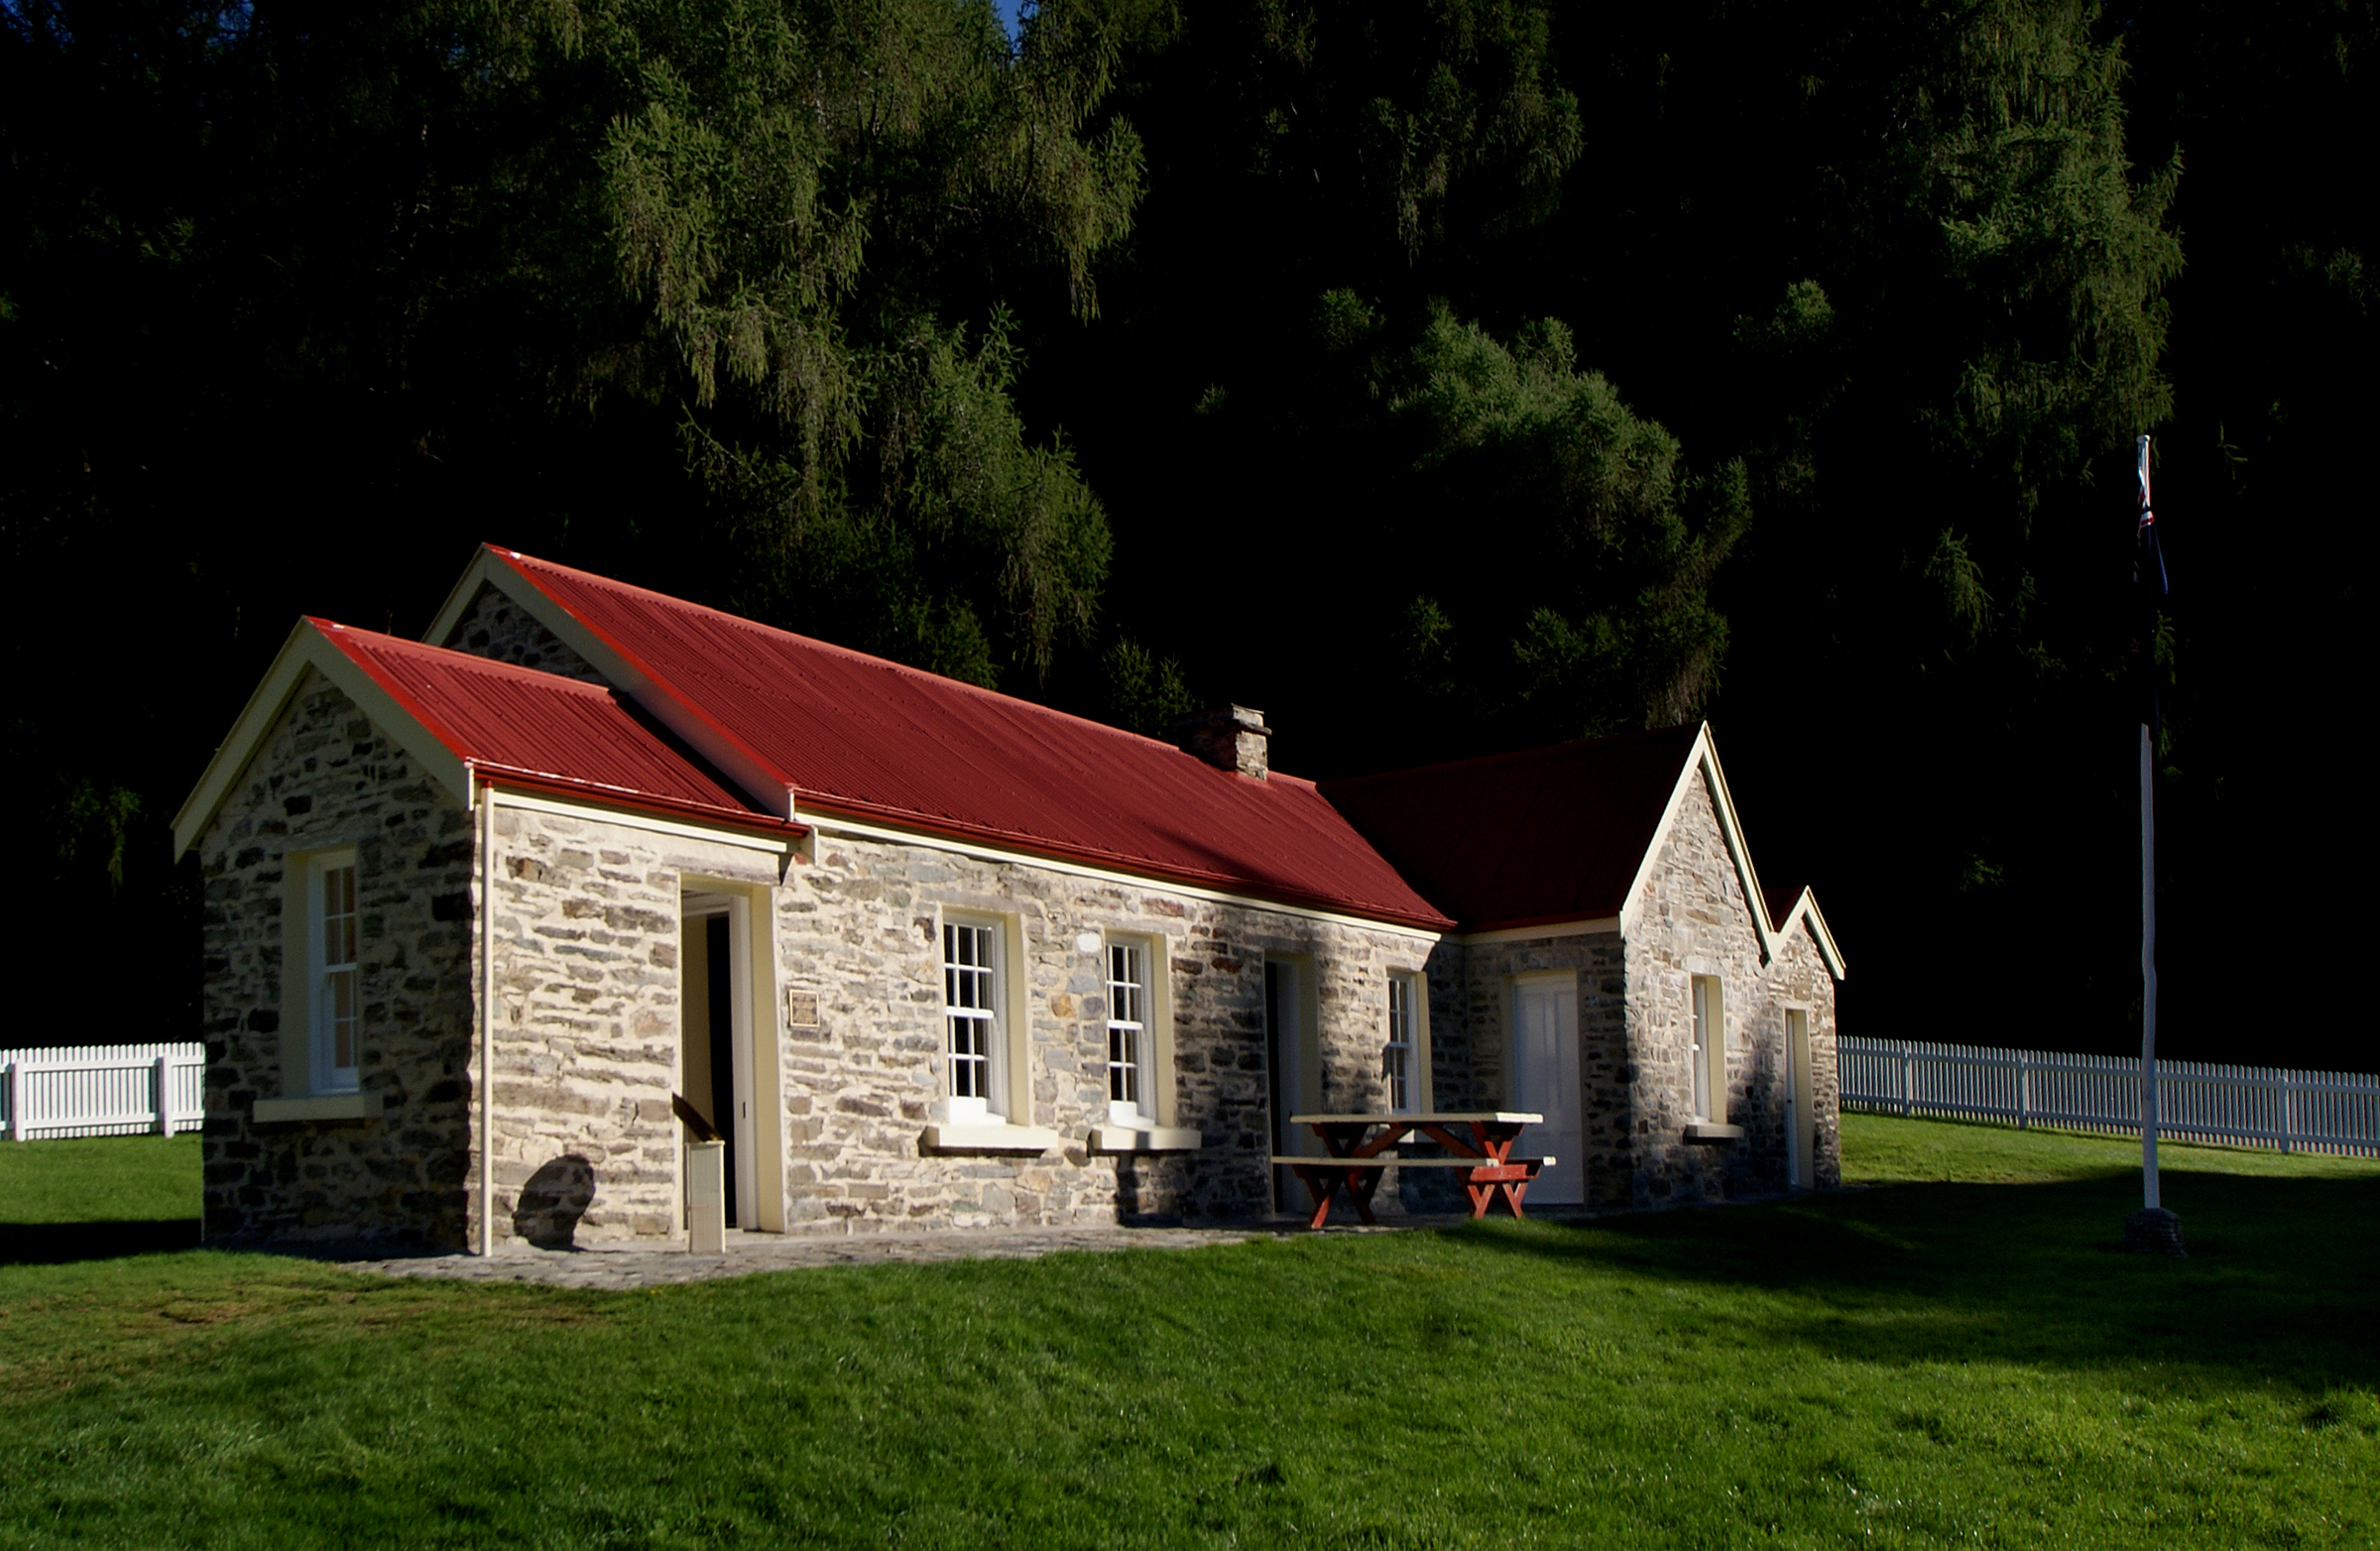
farm, house, building, barn, home, cottage, scenery, church, chapel, place of worship, publicdomain, newzealand, farmhouse, school, estate, otago, skipperscanyon, shotoverriver, skippers, rural area